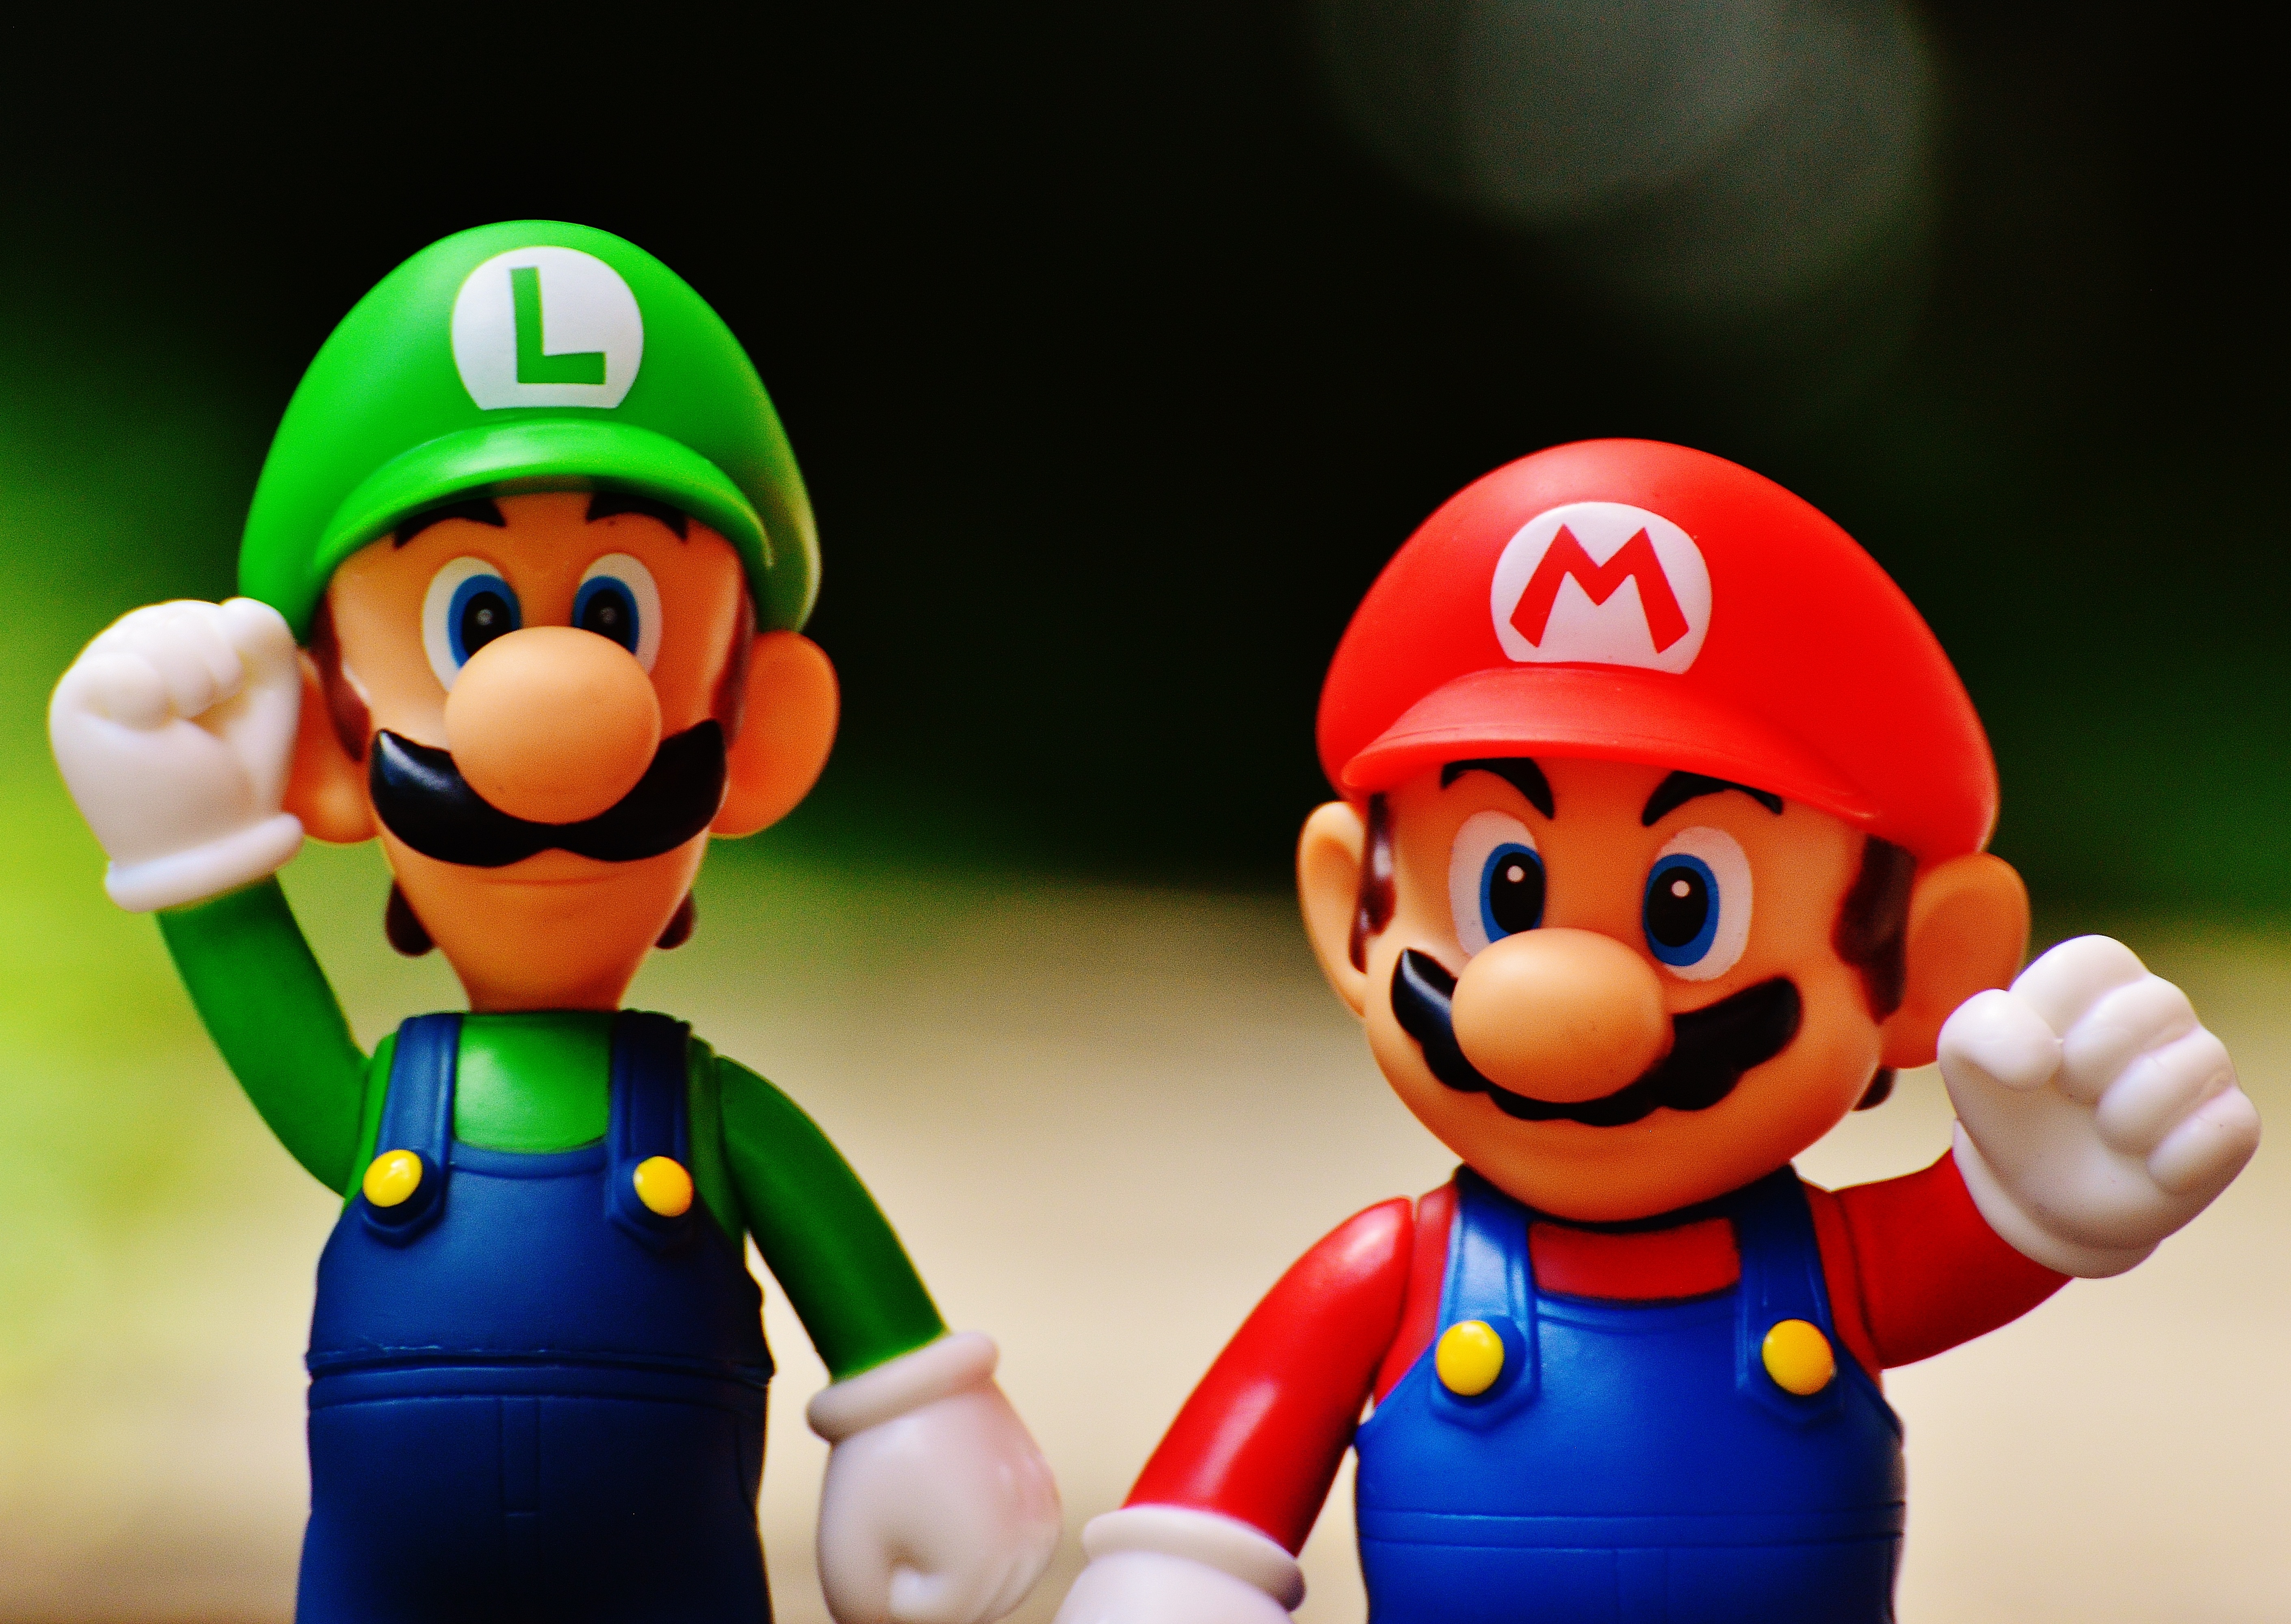
video game, play, retro, cute, red, colorful, toy, children, video, happy, toys, funny, super, classic, action figure, figures, character, nintendo, cartoon, mario, game console, computer game, super mario bros, luigi, marios brother luigi, mushroom kingdom, nintendo entertainment system, nes, arcade game, super mario